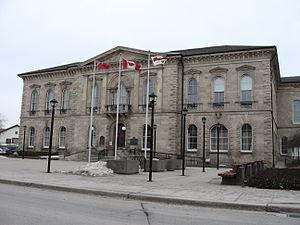
Voici la liste des lieux historiques nationaux du Canada situé en Ontario. En mai 2012, on compte 263 lieux historiques nationaux en Ontario, dont 37 sont administrés par Parcs Canada. À ce nombre, il faut ajouter aussi cinq sites qui ont perdu leur désignation. Pour les villes de Toronto, Ottawa et Kingston voir :
Cet article recense les lieux patrimoniaux du comté de Wellington inscrits au répertoire des lieux patrimoniaux du Canada, qu'ils soient de niveau provincial, fédéral ou municipal.
Guelph est une ville canadienne du sud-ouest de l'Ontario. Au recensement de 2016, on y dénombrait une population de 131 794 habitants). Connue comme "la ville royale", elle se situe à 28 kilomètres à l'est de Waterloo et 100 kilomètres du centre-ville de Toronto. Guelph est le siège du comté de Wellington, mais jouit d'une indépendance politique. Grâce à son bas taux de crime, Guelph est considérée comme une des meilleurs villes où vivre. De la même manière, Guelph a un taux de chômage parmi les plus bas au pays.